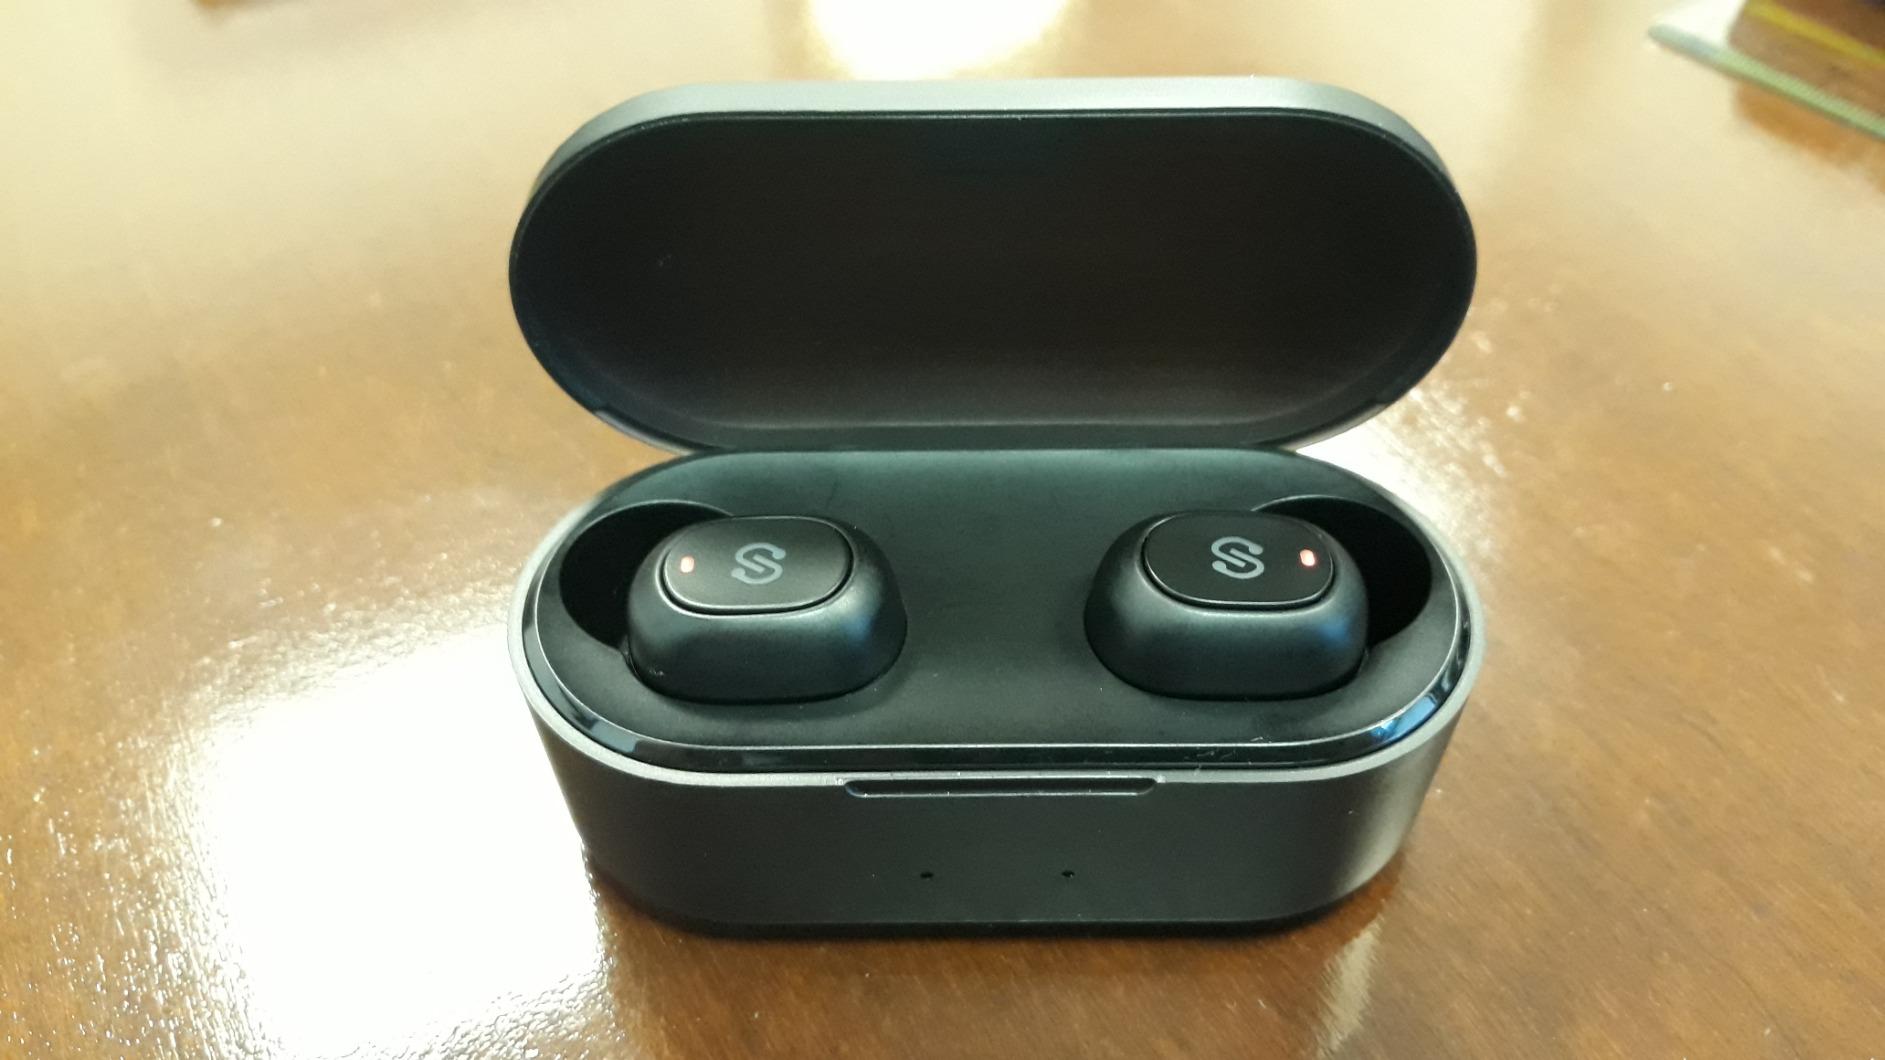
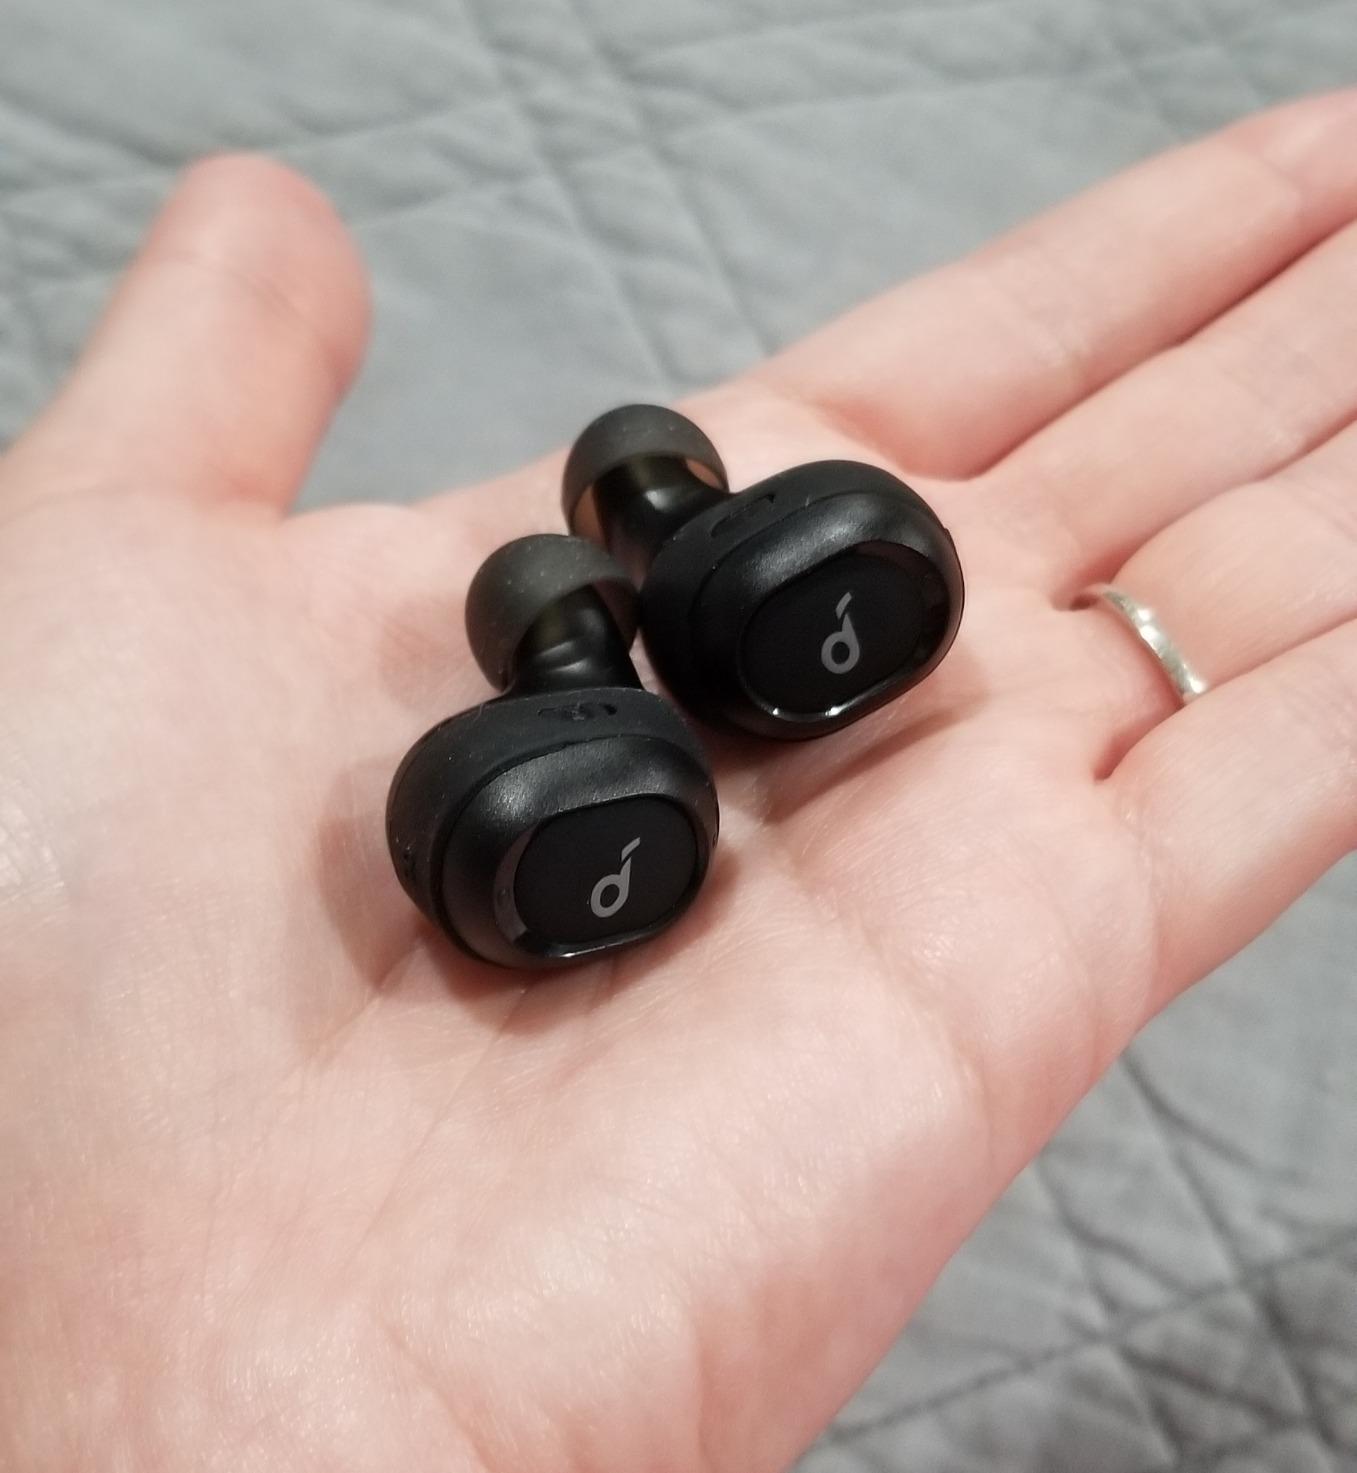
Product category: earbuds
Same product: no